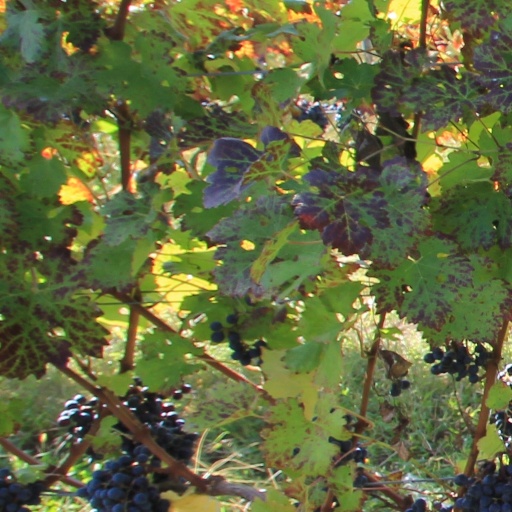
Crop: grape